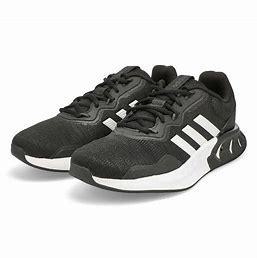
Brand: Adidas
Model: Kaptir